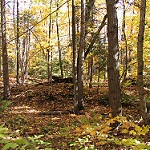
Scene: Outdoor